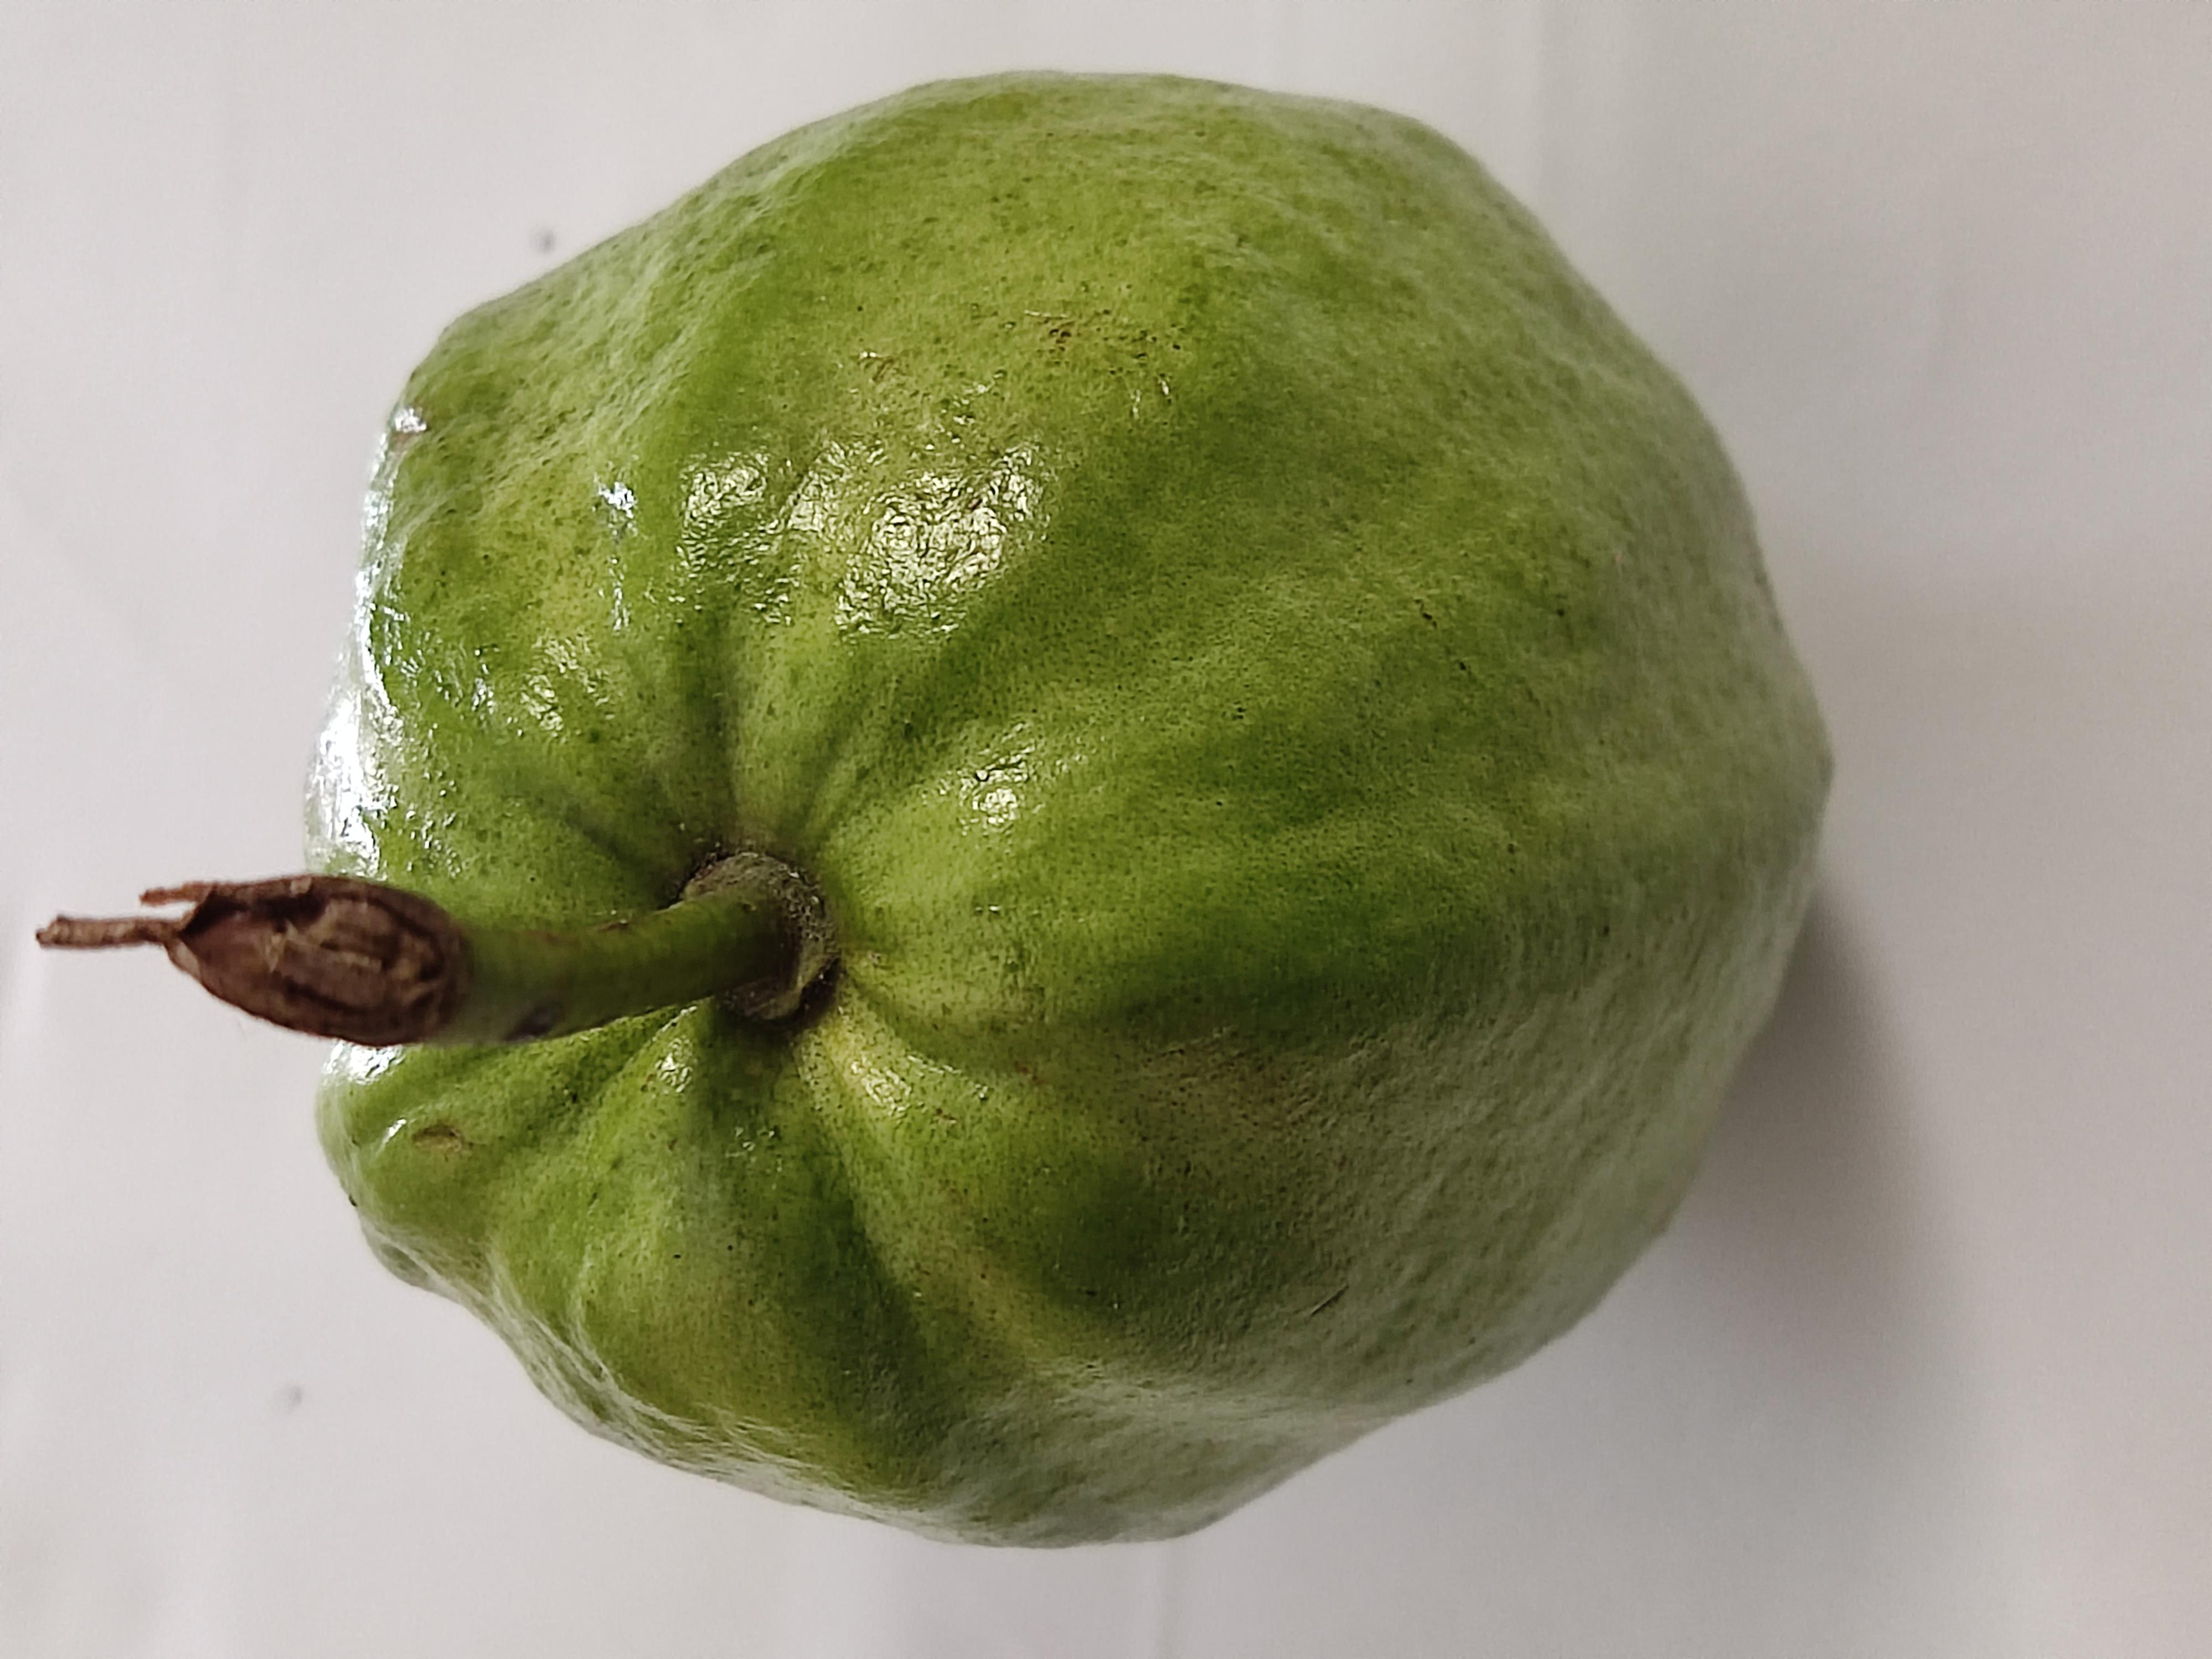
Crop type: Guava